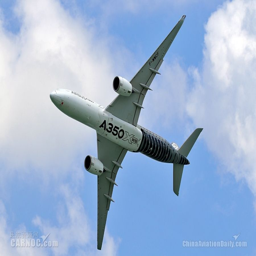
aircraft line flies past during event .